Arrested Development

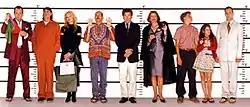
From left to right: Gob, George Sr., Lindsay, Tobias, Michael, Lucille, George Michael, Maeby, and Buster

The plot of "Arrested Development" revolves around the members of the Bluth family, a formerly wealthy family who continue to lead extravagant lifestyles despite their changed circumstances. At the center of the show is Michael Bluth (Jason Bateman), the show's straight man, who strives to do the right thing and keep his family together, despite their materialism, selfishness, and manipulative natures. Michael is a widowed single father. His teenage son, George Michael (Michael Cera), has the same qualities of decency but feels a constant pressure to live up to his father's expectations and is often reluctant to follow his father's plans. He battles with a crush he has on cousin Mae "Maeby" Fünke (Alia Shawkat), which developed from a kiss she gave him as part of a prank.